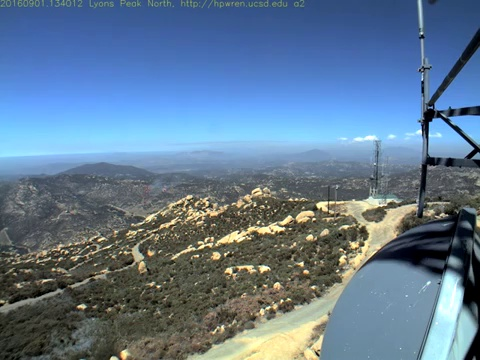
Fire: no
Smoke: no